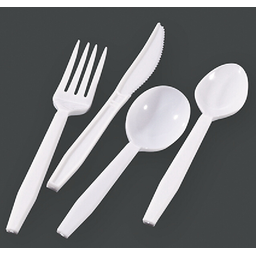
Label: plastic